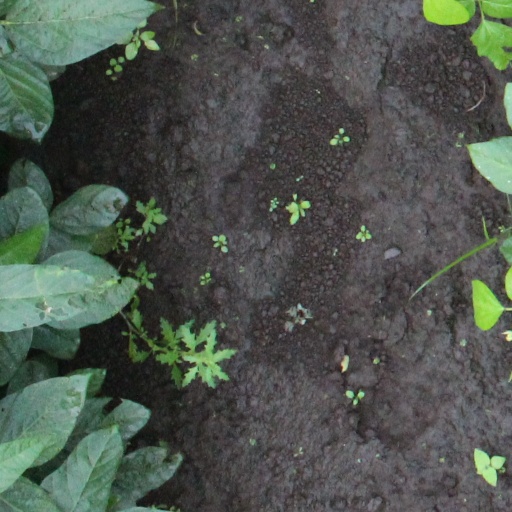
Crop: soybean